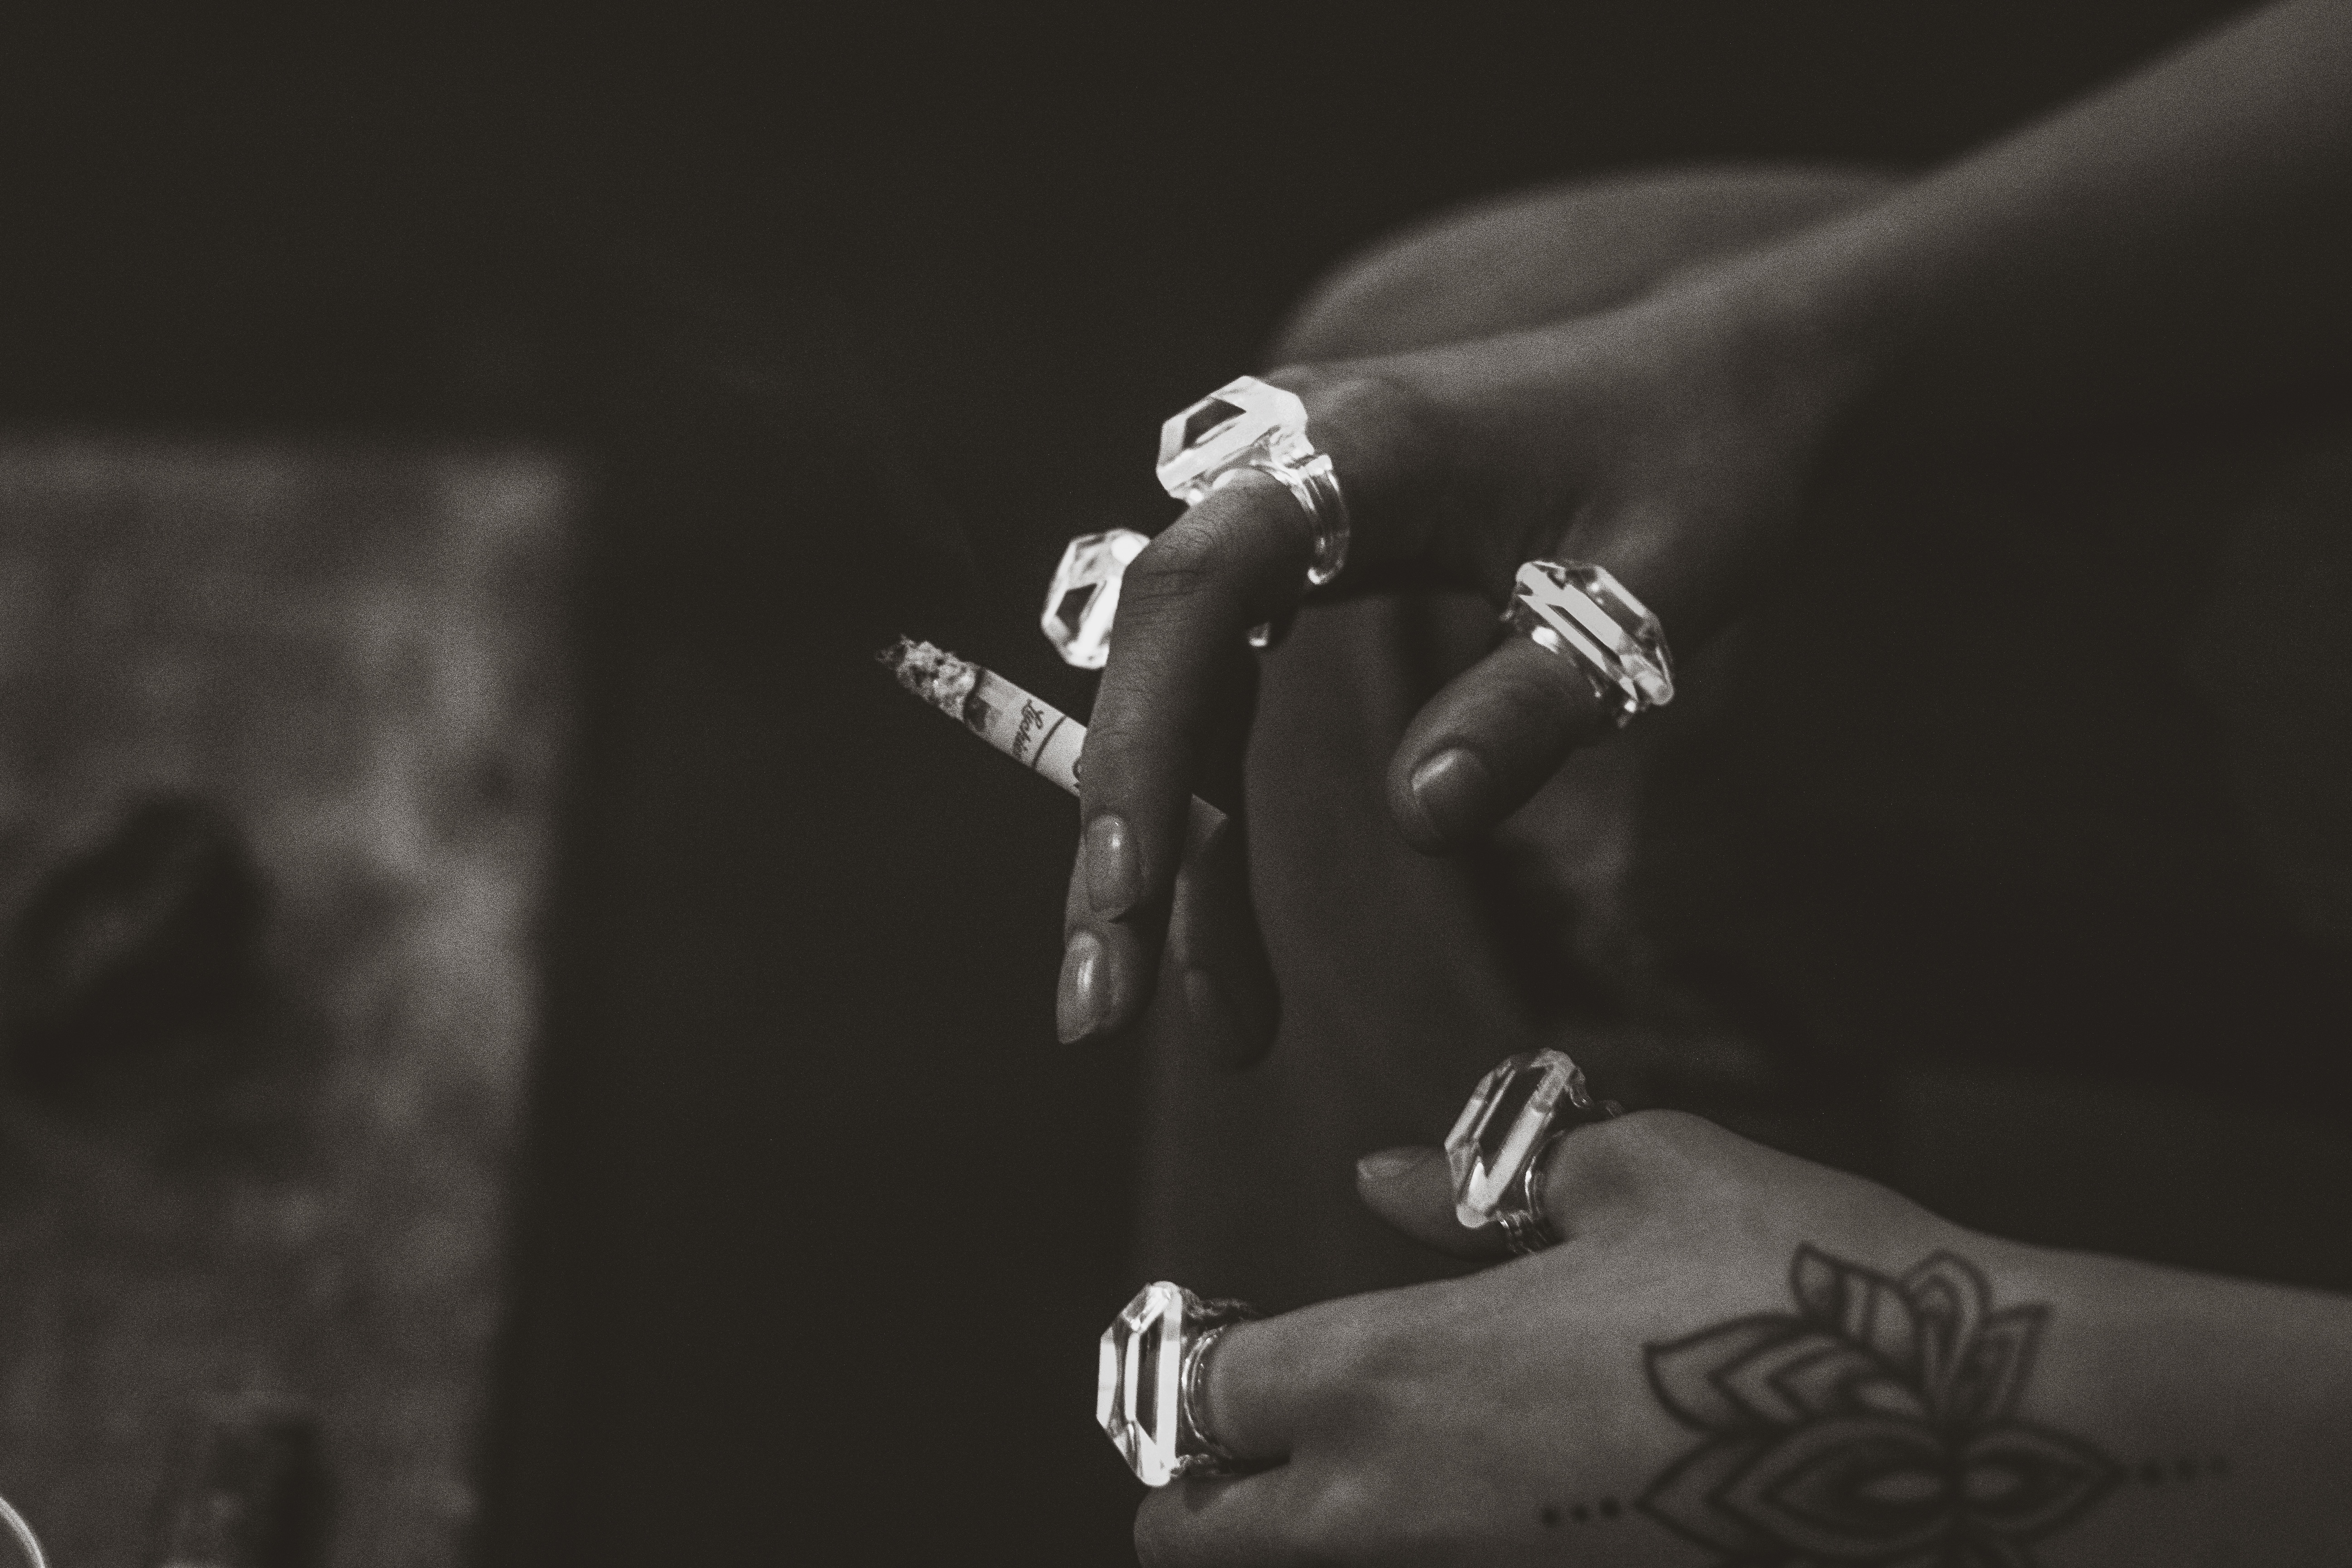
black and white, photography, model, darkness, black, monochrome, arm, muscle, screenshot, photo shoot, sense, monochrome photography, film noir, computer wallpaper